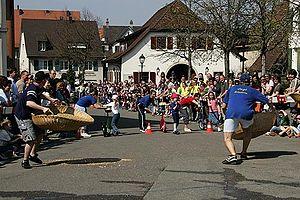
Fête de l'Eierleset à Arlesheim